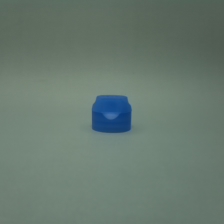
Color: blue
Cap type: flip-top cap